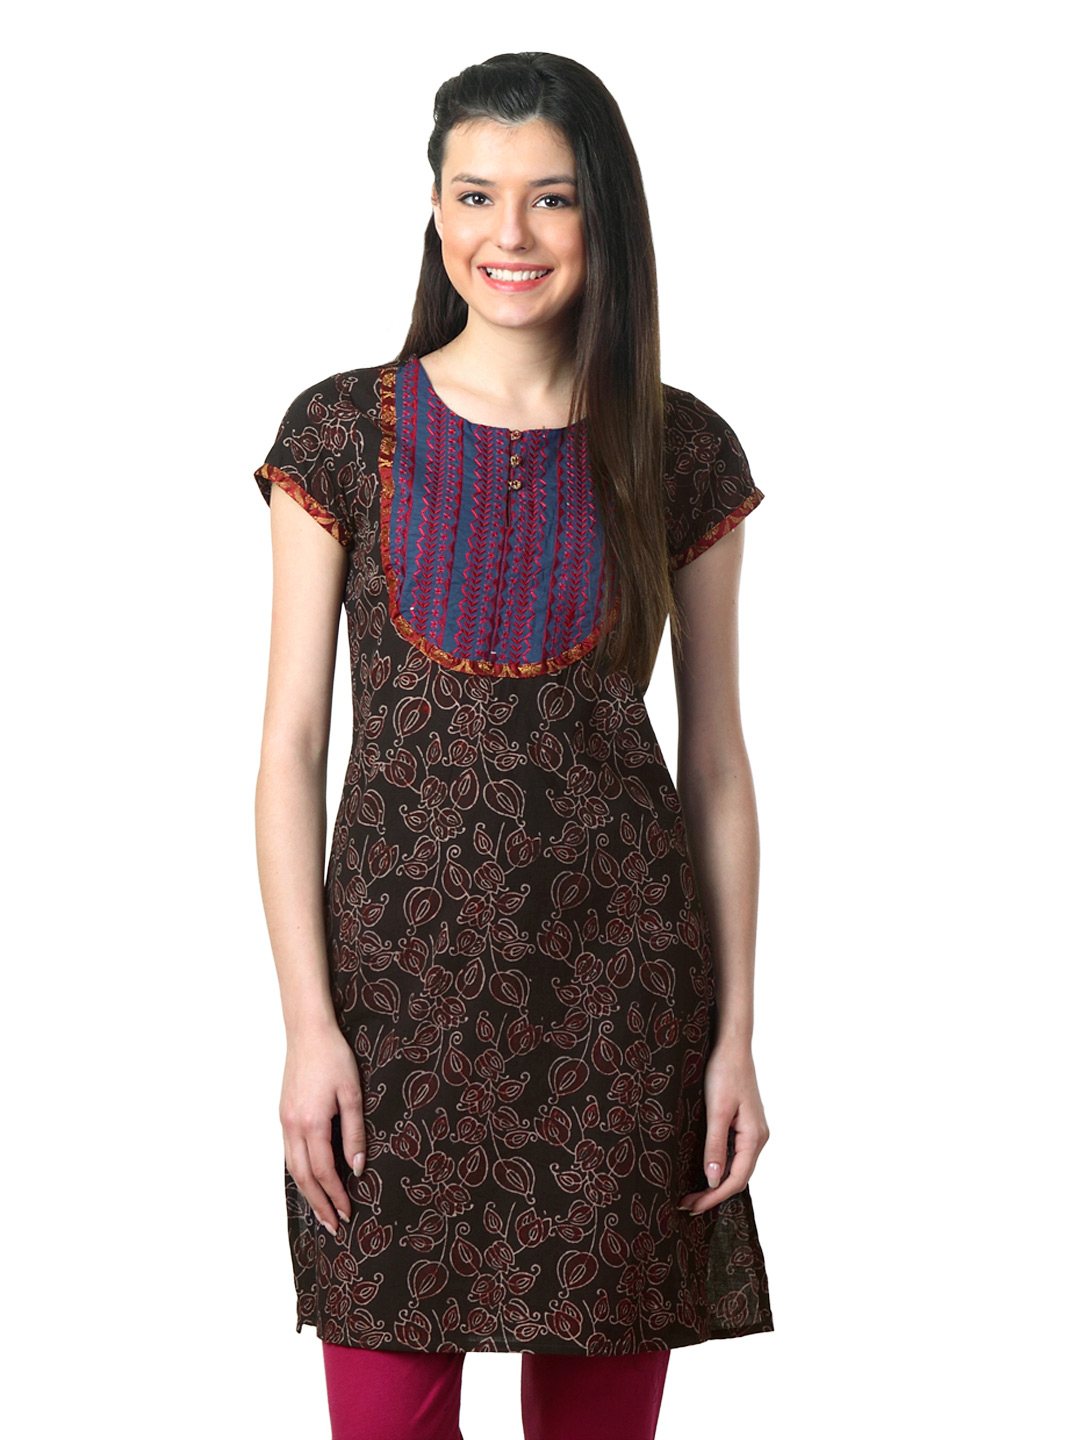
Mother Earth Women Black Kurta
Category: Apparel / Topwear / Kurtas
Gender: Women
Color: Black
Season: Summer 2012
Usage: Ethnic